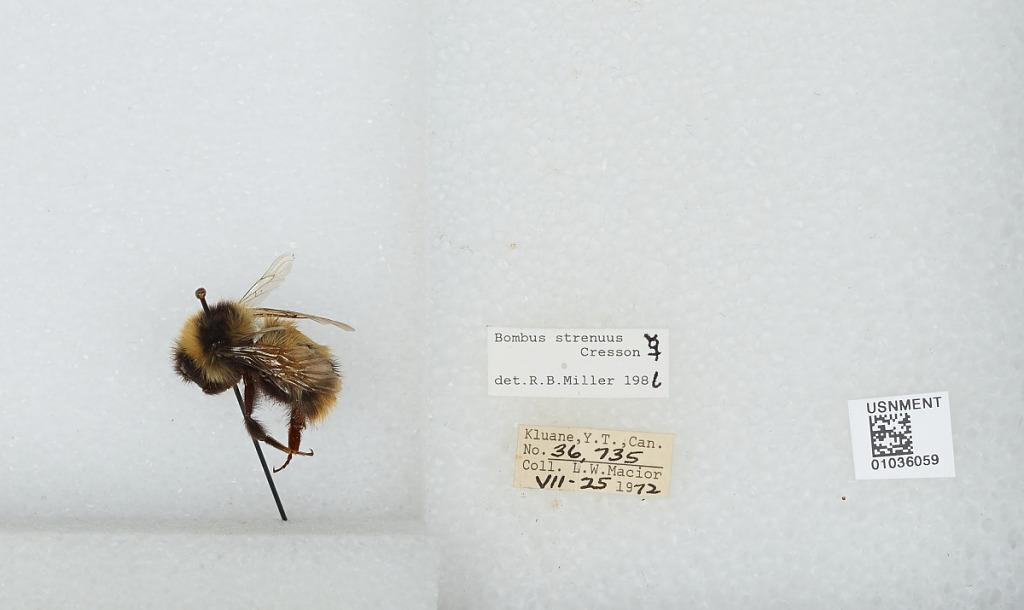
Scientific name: Bombus (Alpinobombus) neoboreus Sladen
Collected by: L. Macior
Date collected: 1972-7-25
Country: Canada
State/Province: Yukon Territory
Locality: Kluane
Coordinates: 60.75, -139.5
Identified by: Miller, R. B.